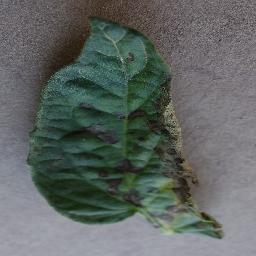
Label: Tomato___Early_blight